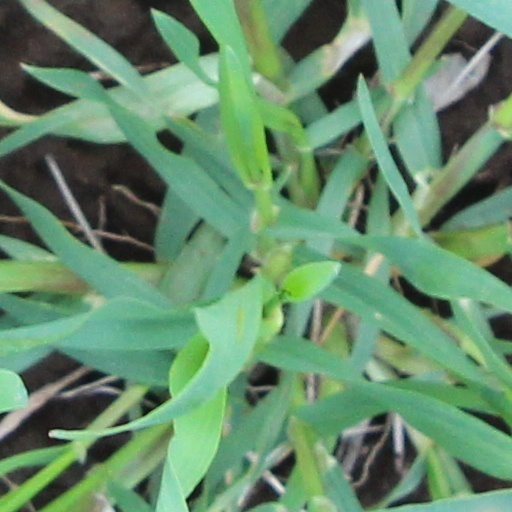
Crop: wheat